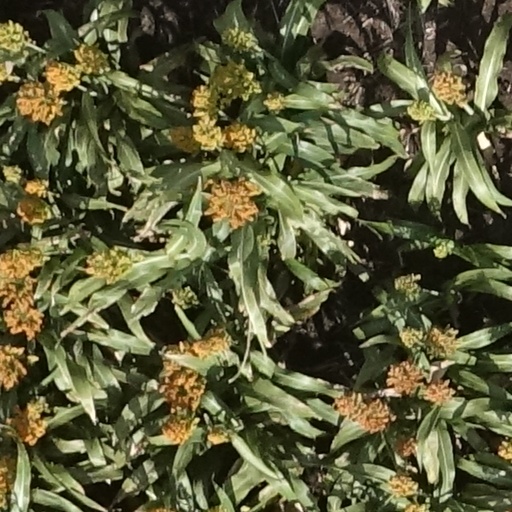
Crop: sorghum